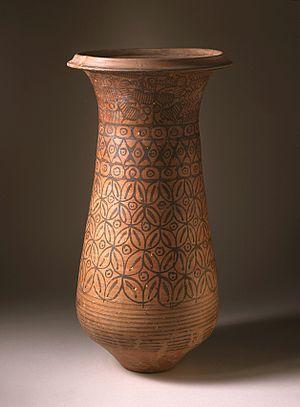
La civilisation de la vallée de l'Indus, ou civilisation harappéenne, du nom de la ville antique de Harappa, est une civilisation de l'Âge du bronze, dont le territoire s'étendait autour de la vallée du fleuve Indus, dans l'ouest du sous-continent indien. Ses traits caractéristiques se développent durant une période dite « mature », qui va d'environ 2600 av. J.-C. à 1900 av. J.-C., mais plus largement les phases associées à cette civilisation vont au moins de la fin du IVᵉ millénaire av. J.‑C. au début du IIᵉ millénaire av. J.‑C.